Department of Bioengineering

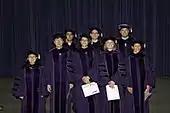
UW Bioengineering graduates

With the Center for Bioengineering, Dr. Rushmer aimed to develop a joint research enterprise of the UW College of Engineering and UW School of Medicine to study the cardiovascular system.